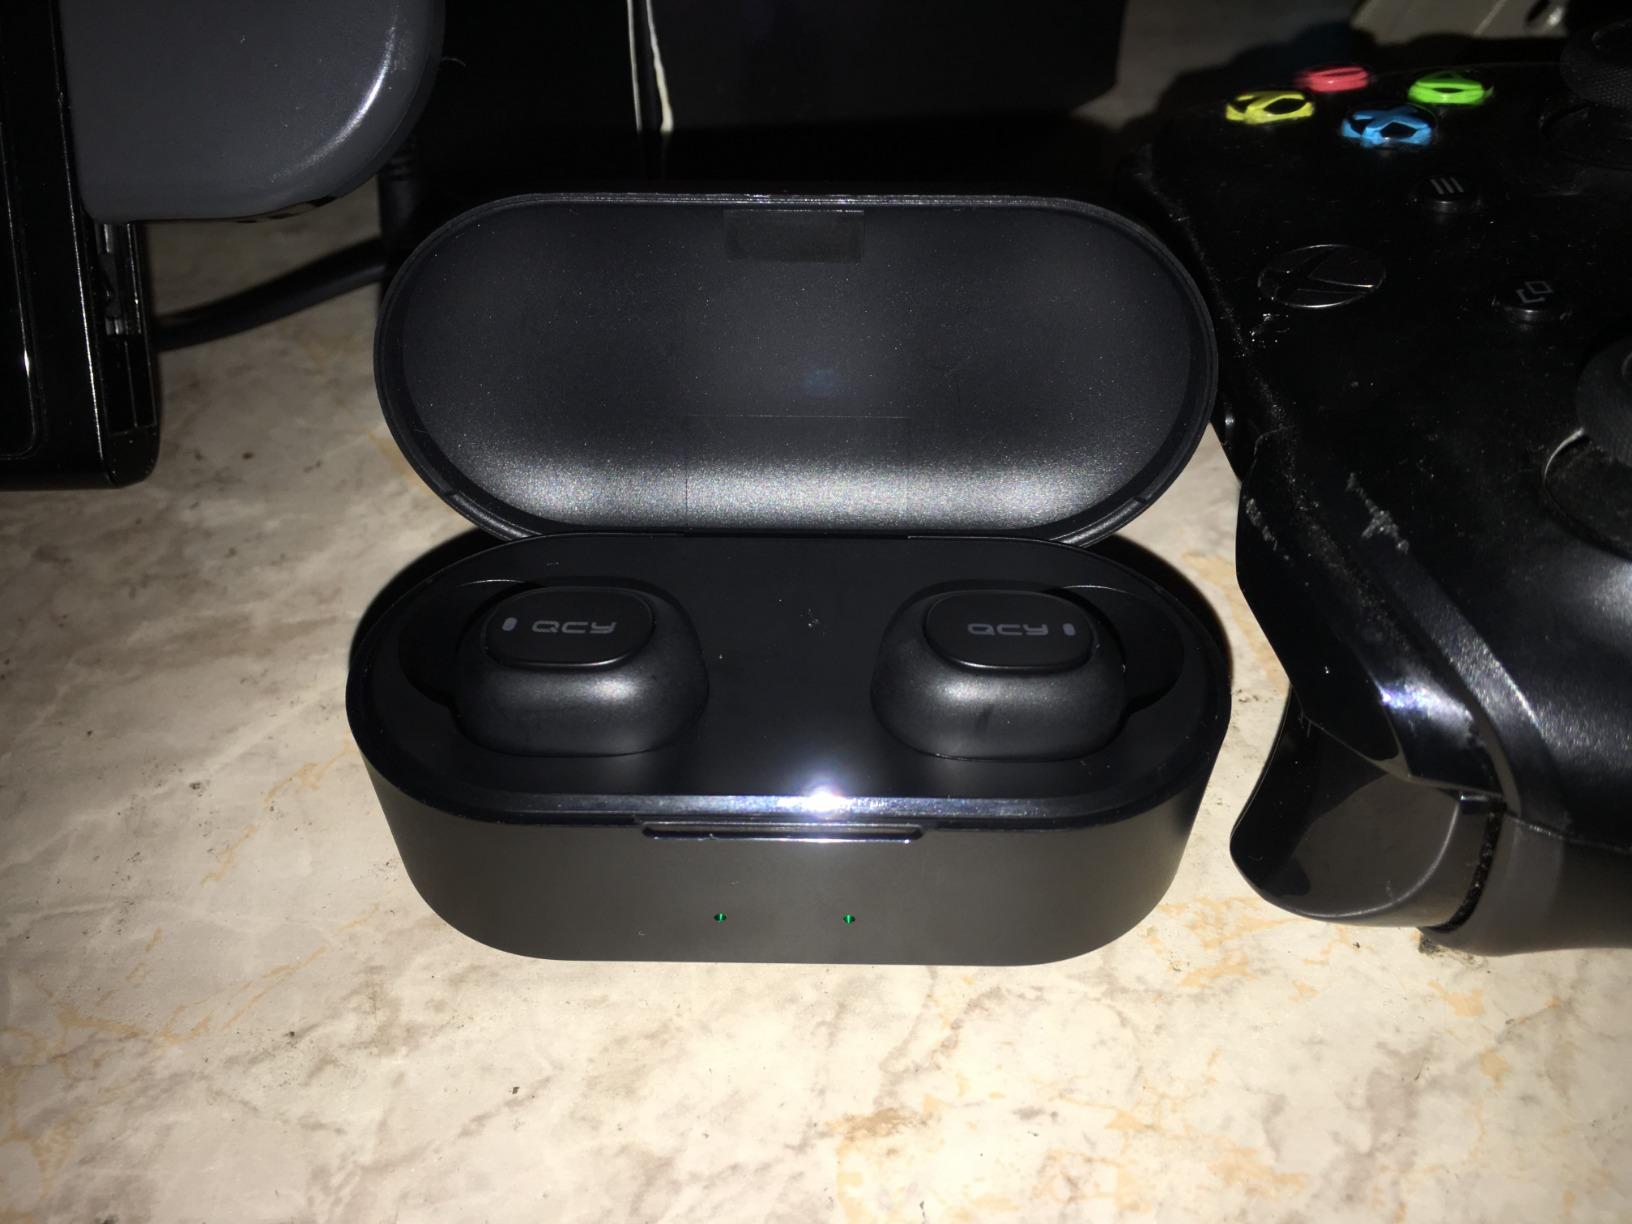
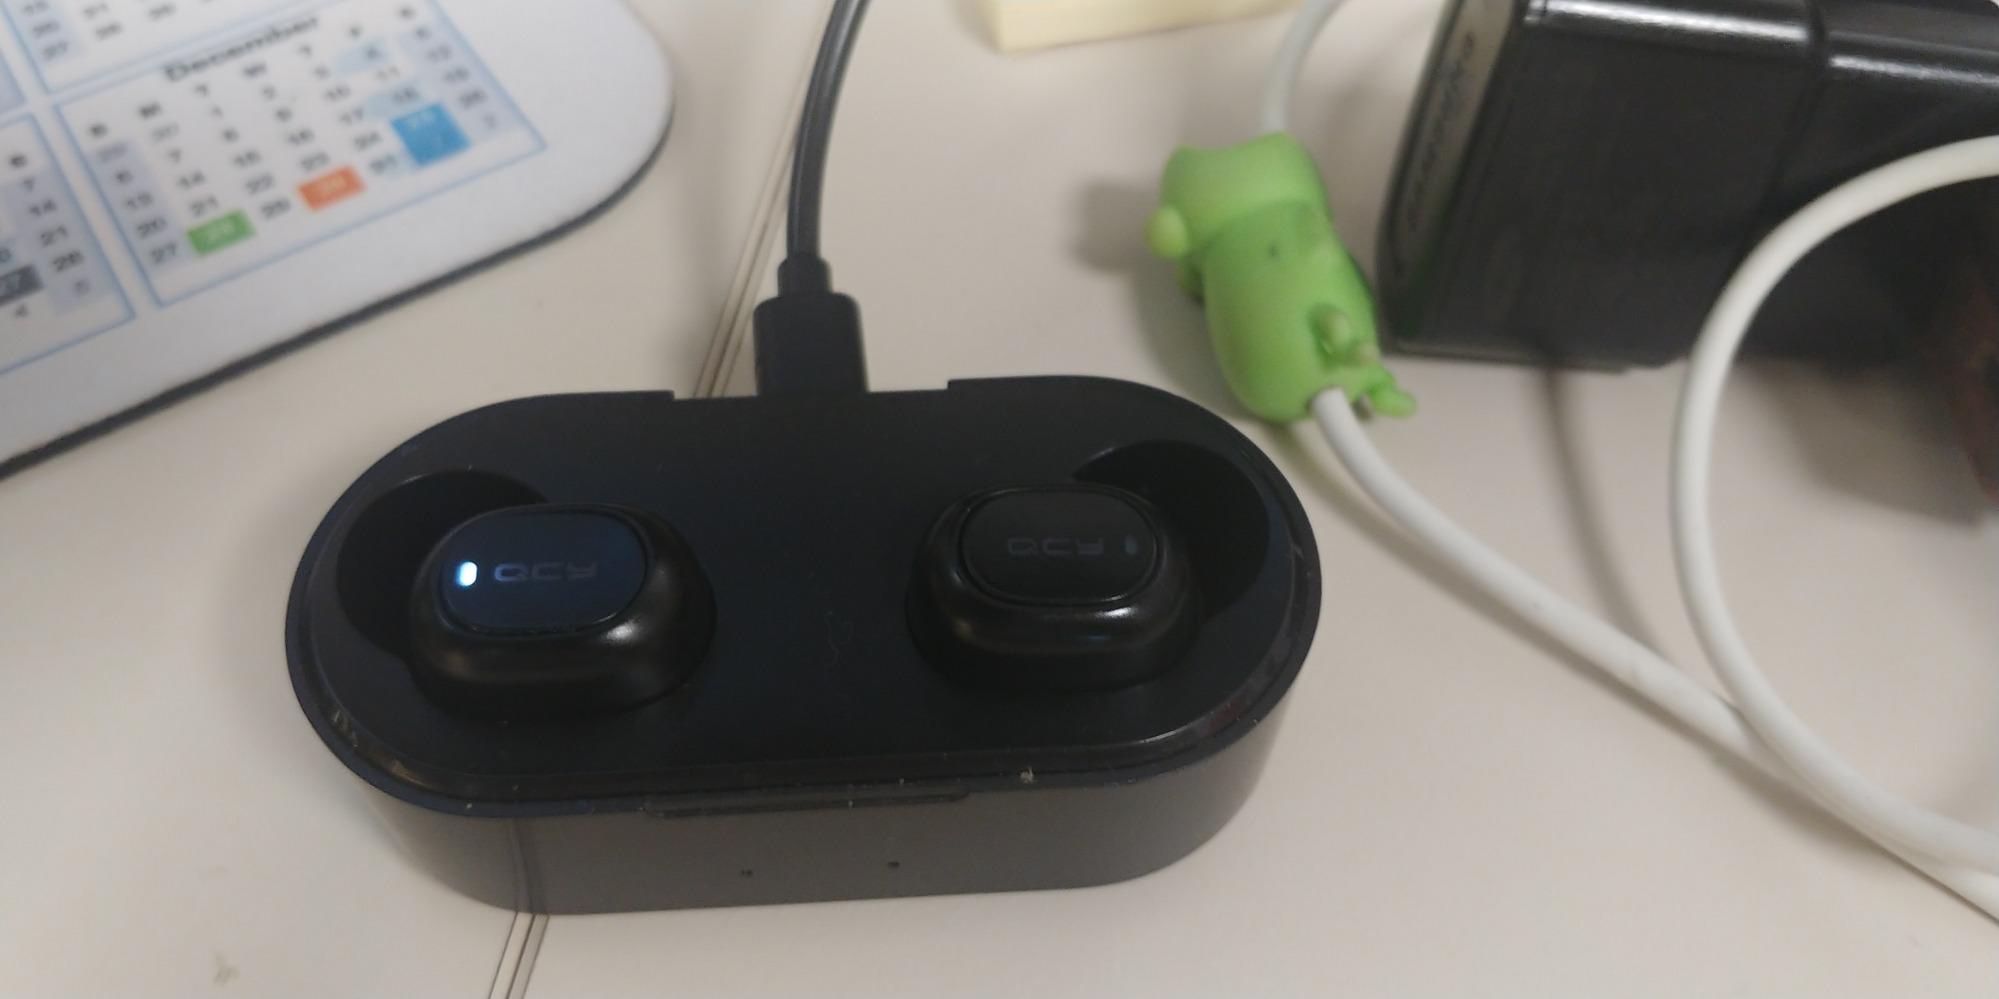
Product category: earbuds
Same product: yes